Tsuchi (film)

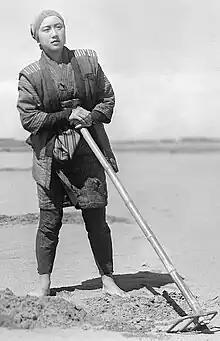
Akiko Kazami in "Tsuchi"

is a 1939 Japanese drama film directed by Tomu Uchida. It is based on the 1912 novel "Tsuchi" by poet Takashi Nagatsuka.